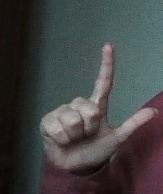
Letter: laam